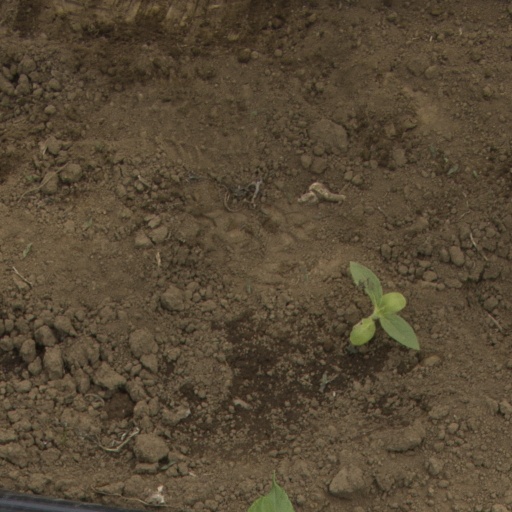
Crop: Jerusalem artichoke